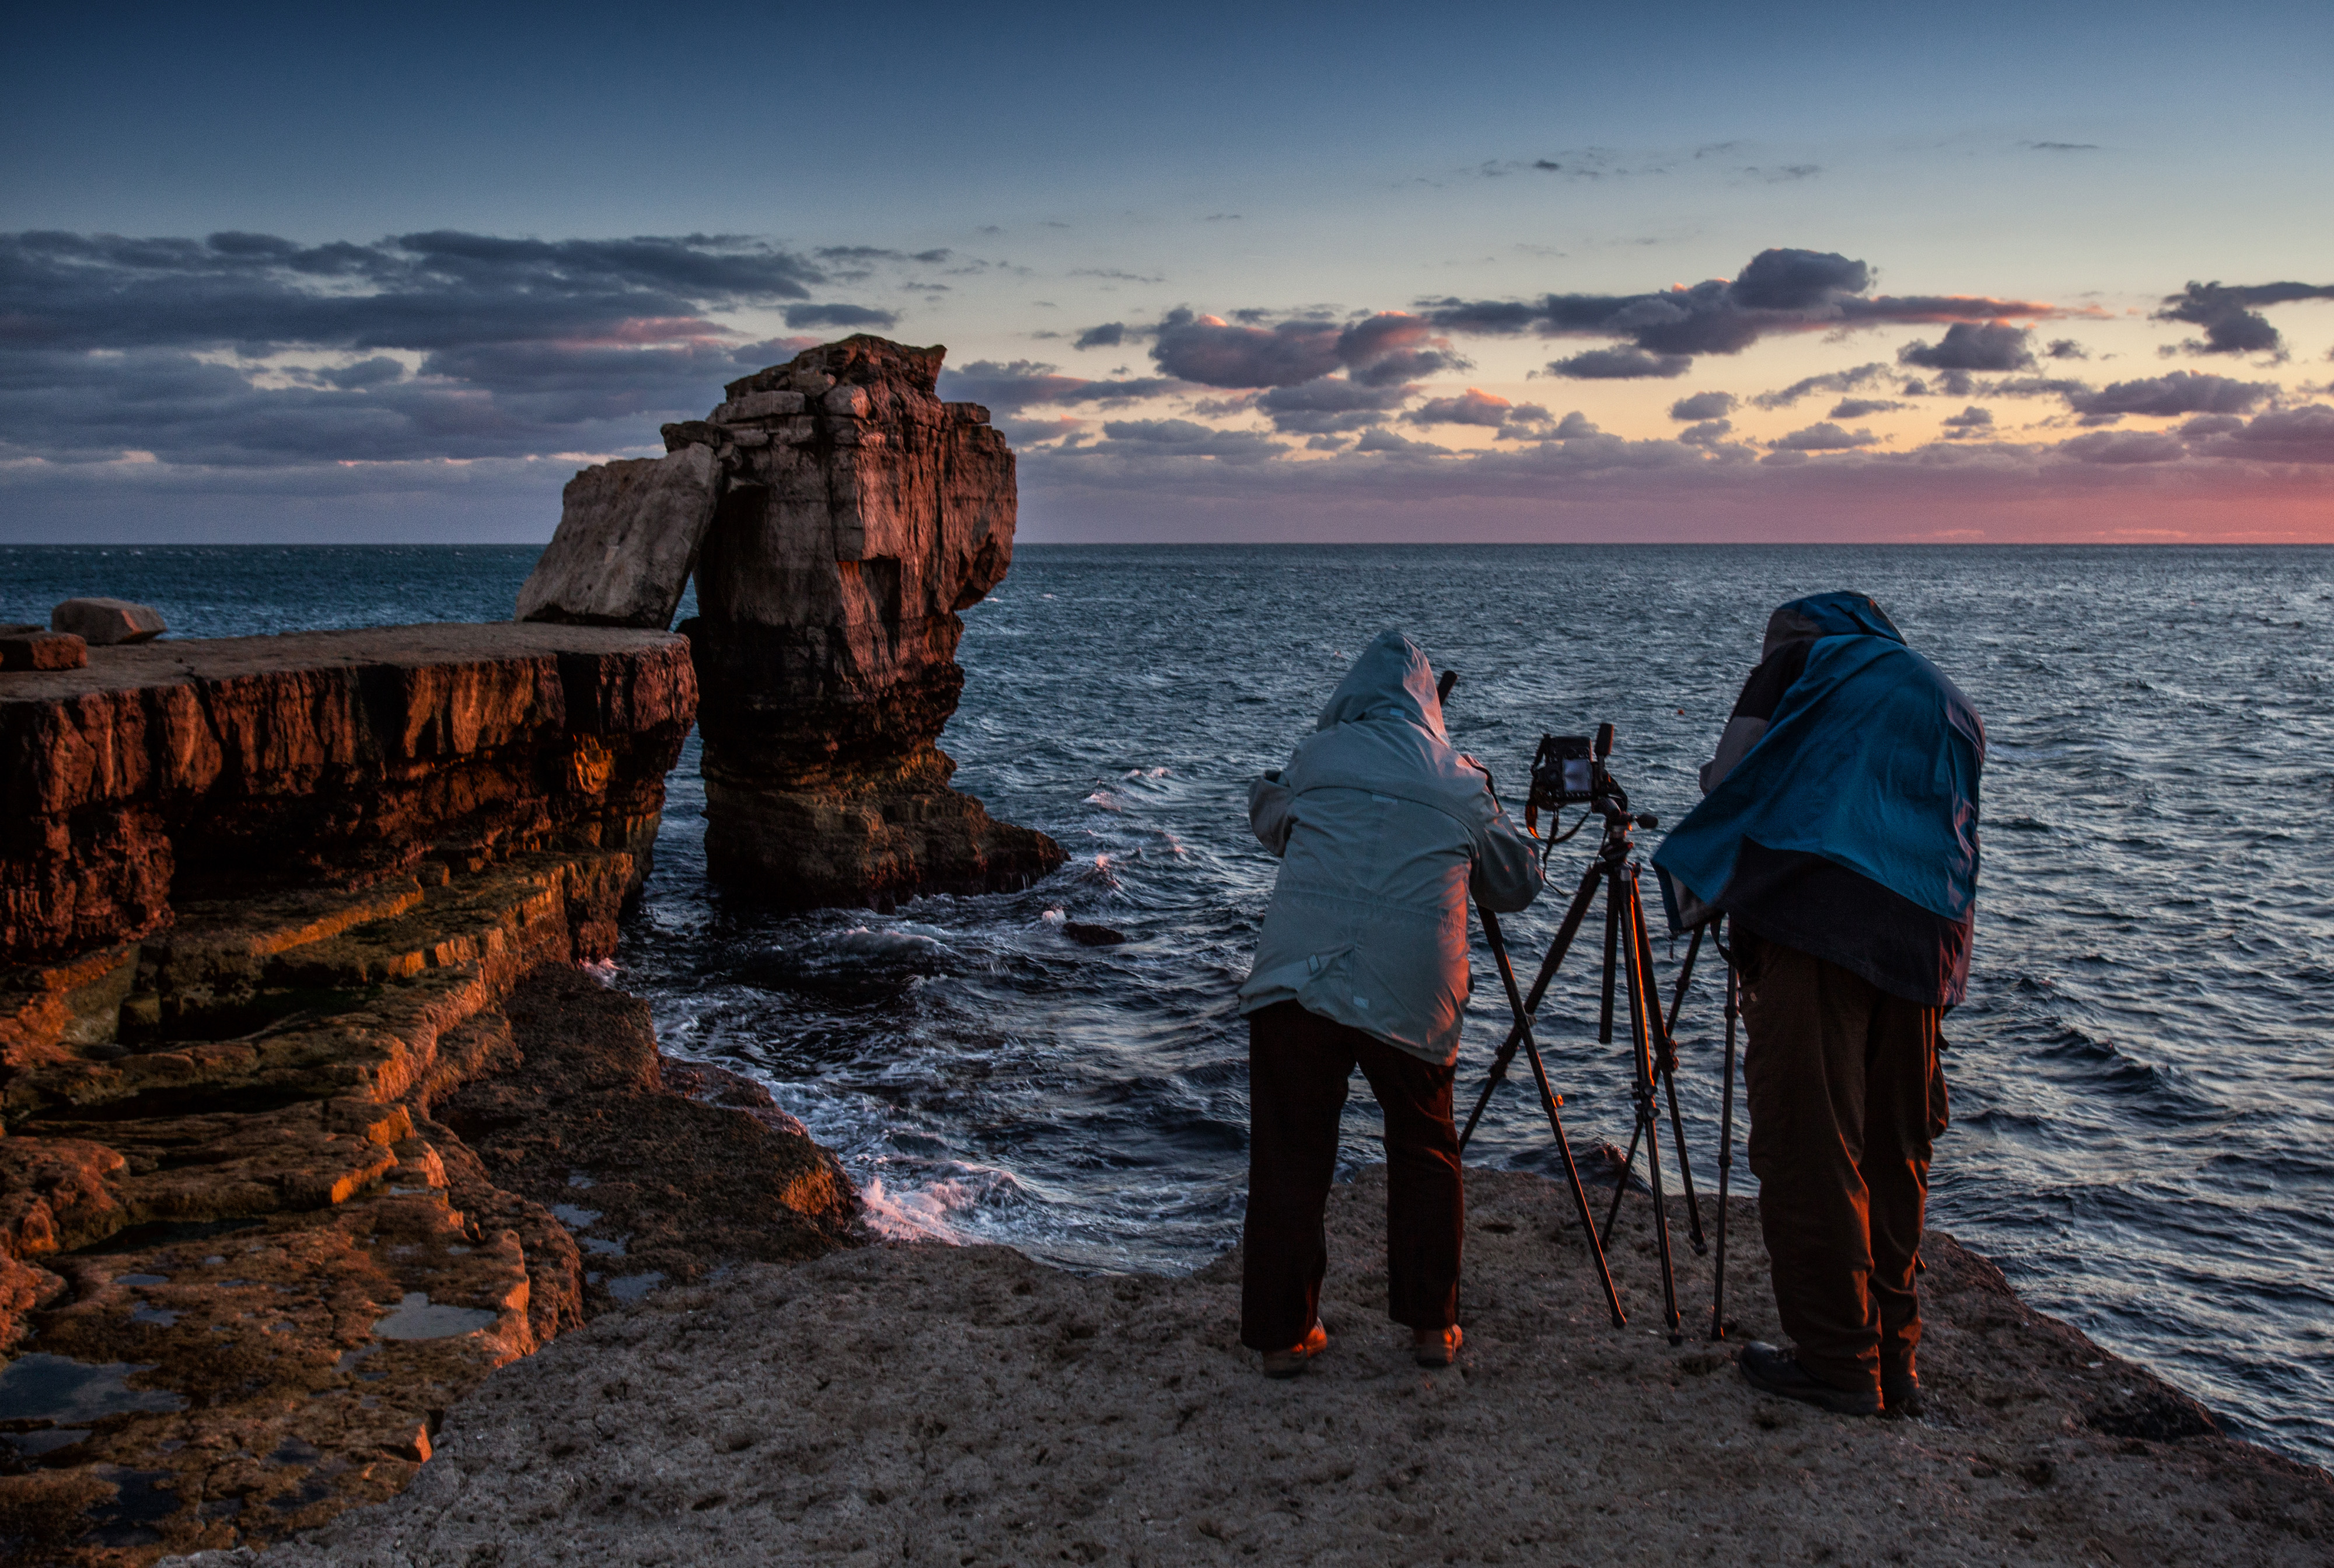
sea, sky, water, rock, ocean, coast, horizon, shore, cloud, wave, beach, coastal and oceanic landforms, evening, formation, cliff, tourism, sunrise, sunset, vacation, dusk, wind wave, klippe, cape, headland, promontory, sound